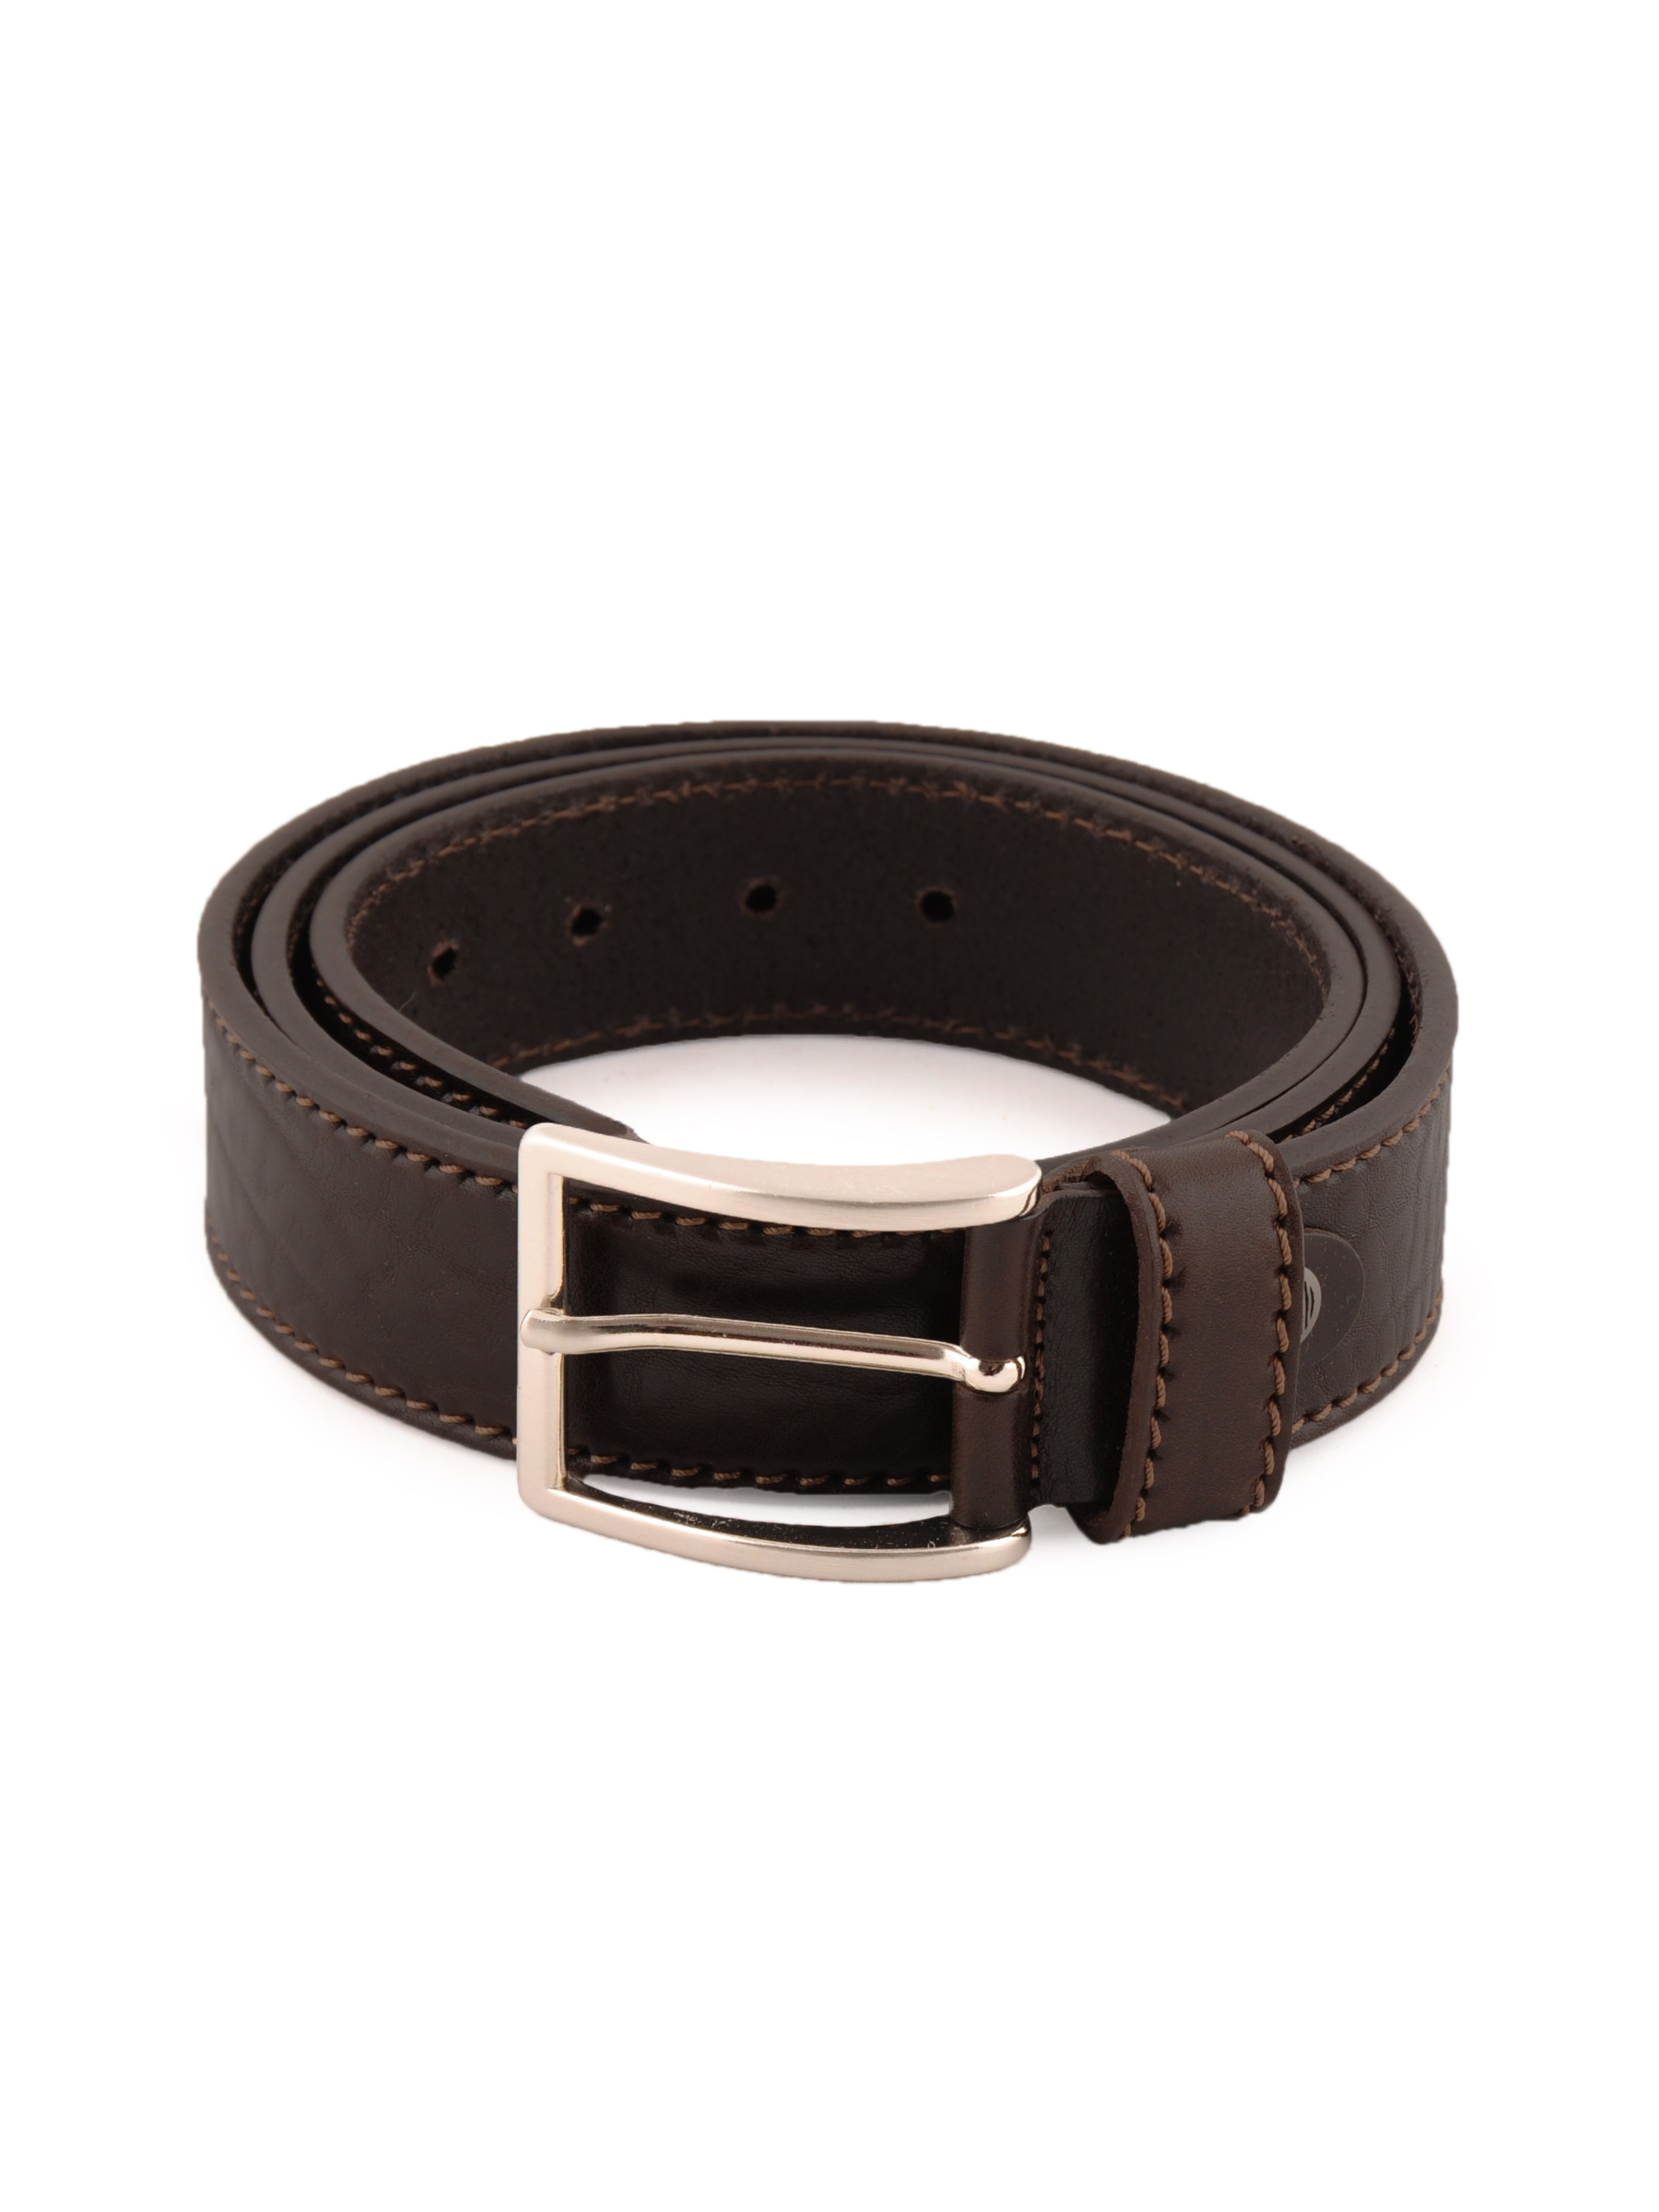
Timberland Men Casual Brown Belt
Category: Accessories / Belts / Belts
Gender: Men
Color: Brown
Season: Fall 2011
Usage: Casual